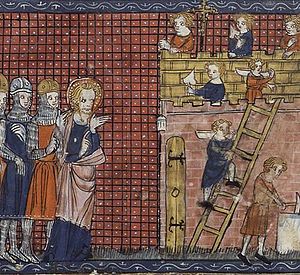
Valentinsdag
Sankt Valentin og hans disciple.
"Valentinsdag, som fejres 14. februar, er kendt som ""de elskendes helligdag"". På denne dag udveksler par kort, blomster, chokolade eller andre former for kærlige gaver.